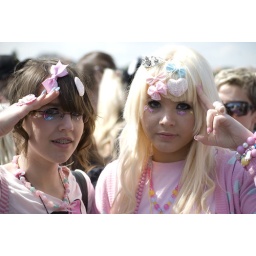
Cosplay girl friends in pink